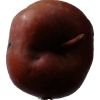
Label: Apple 18